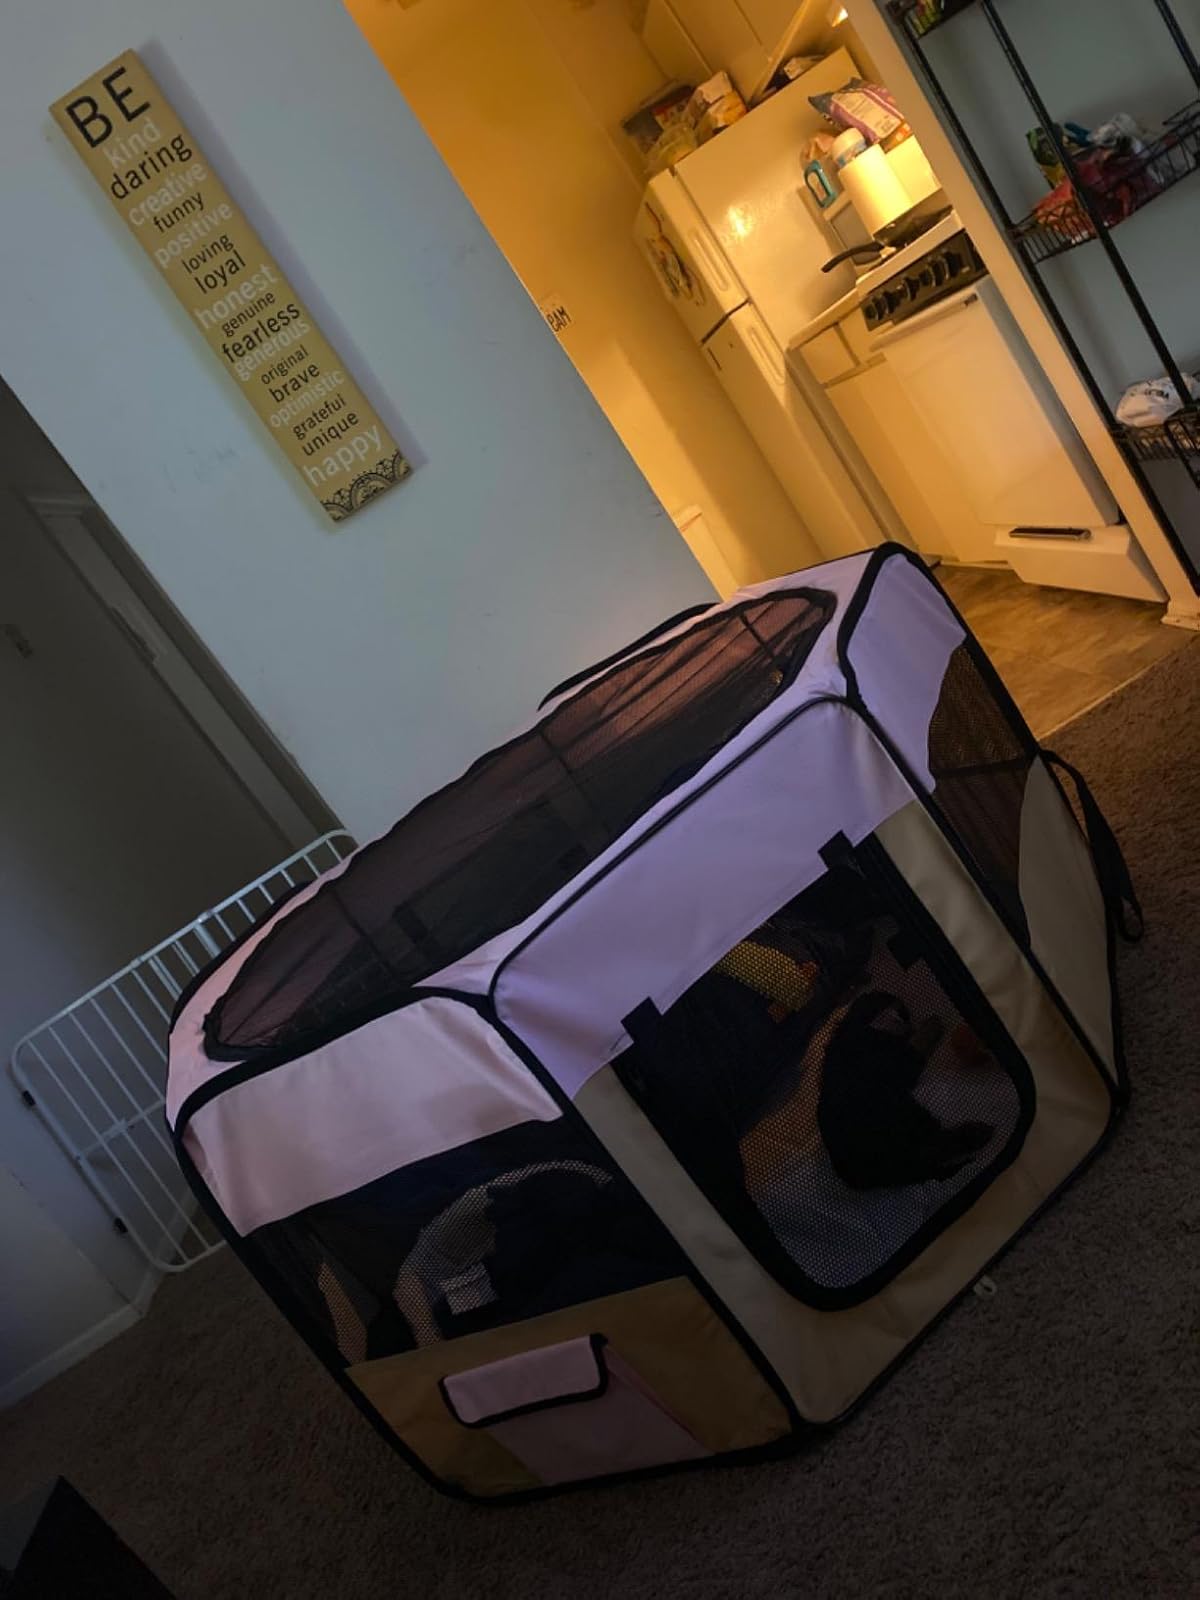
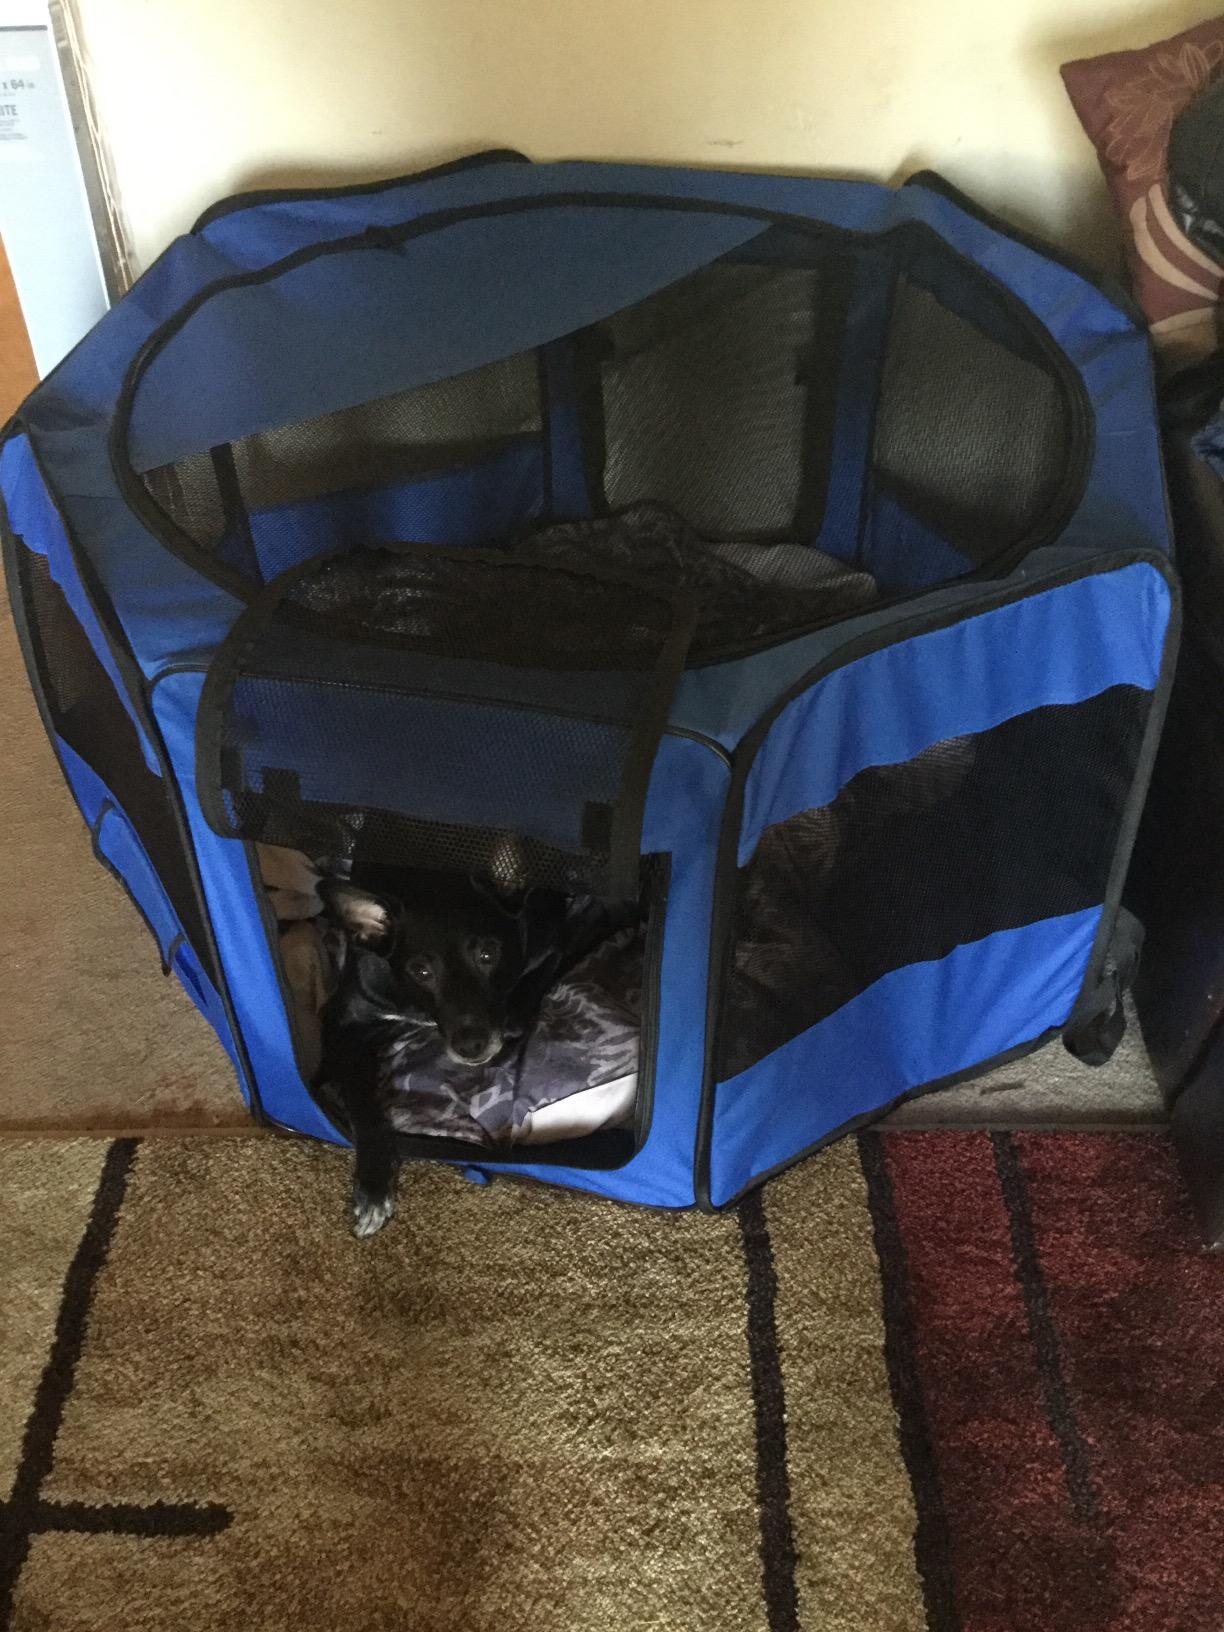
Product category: items_kennel
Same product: no